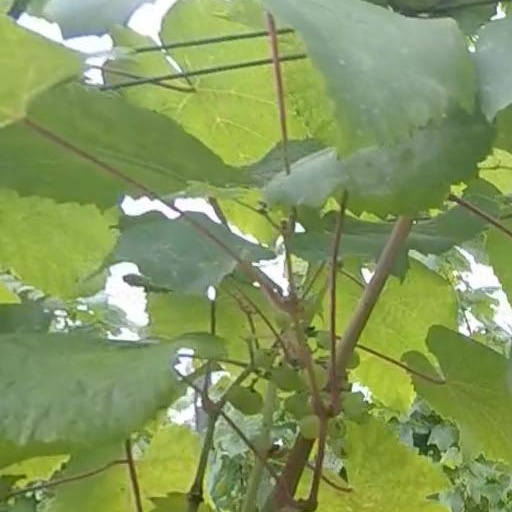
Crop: grape